Jean-Francois Feupa Mkamwa

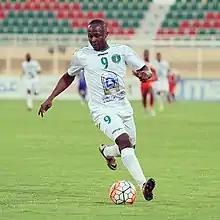
Feupa playing for Al Nahda

In January 2016, Parapara joined the Al-Nahda Club (Oman) scoring 22 goals during his time there.